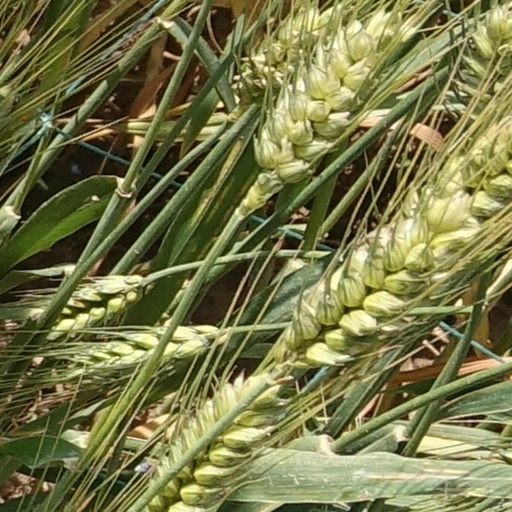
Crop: wheat